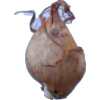
Label: onion